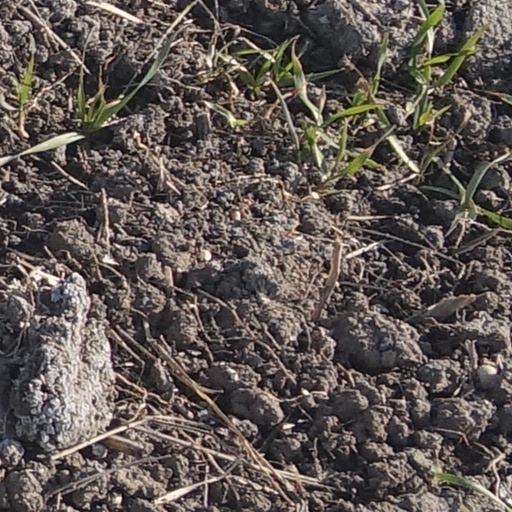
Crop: wheat